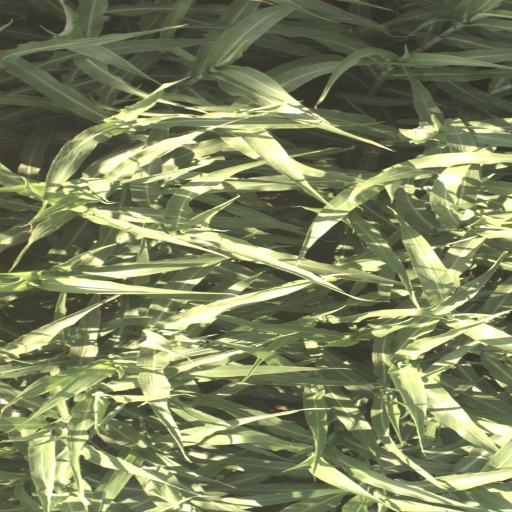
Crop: sorghum